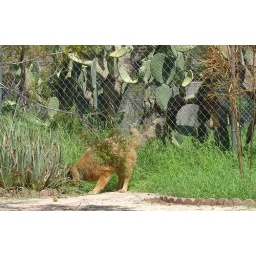
brown dog is a great hunter of lizards after monsoon storm in tucson arizona